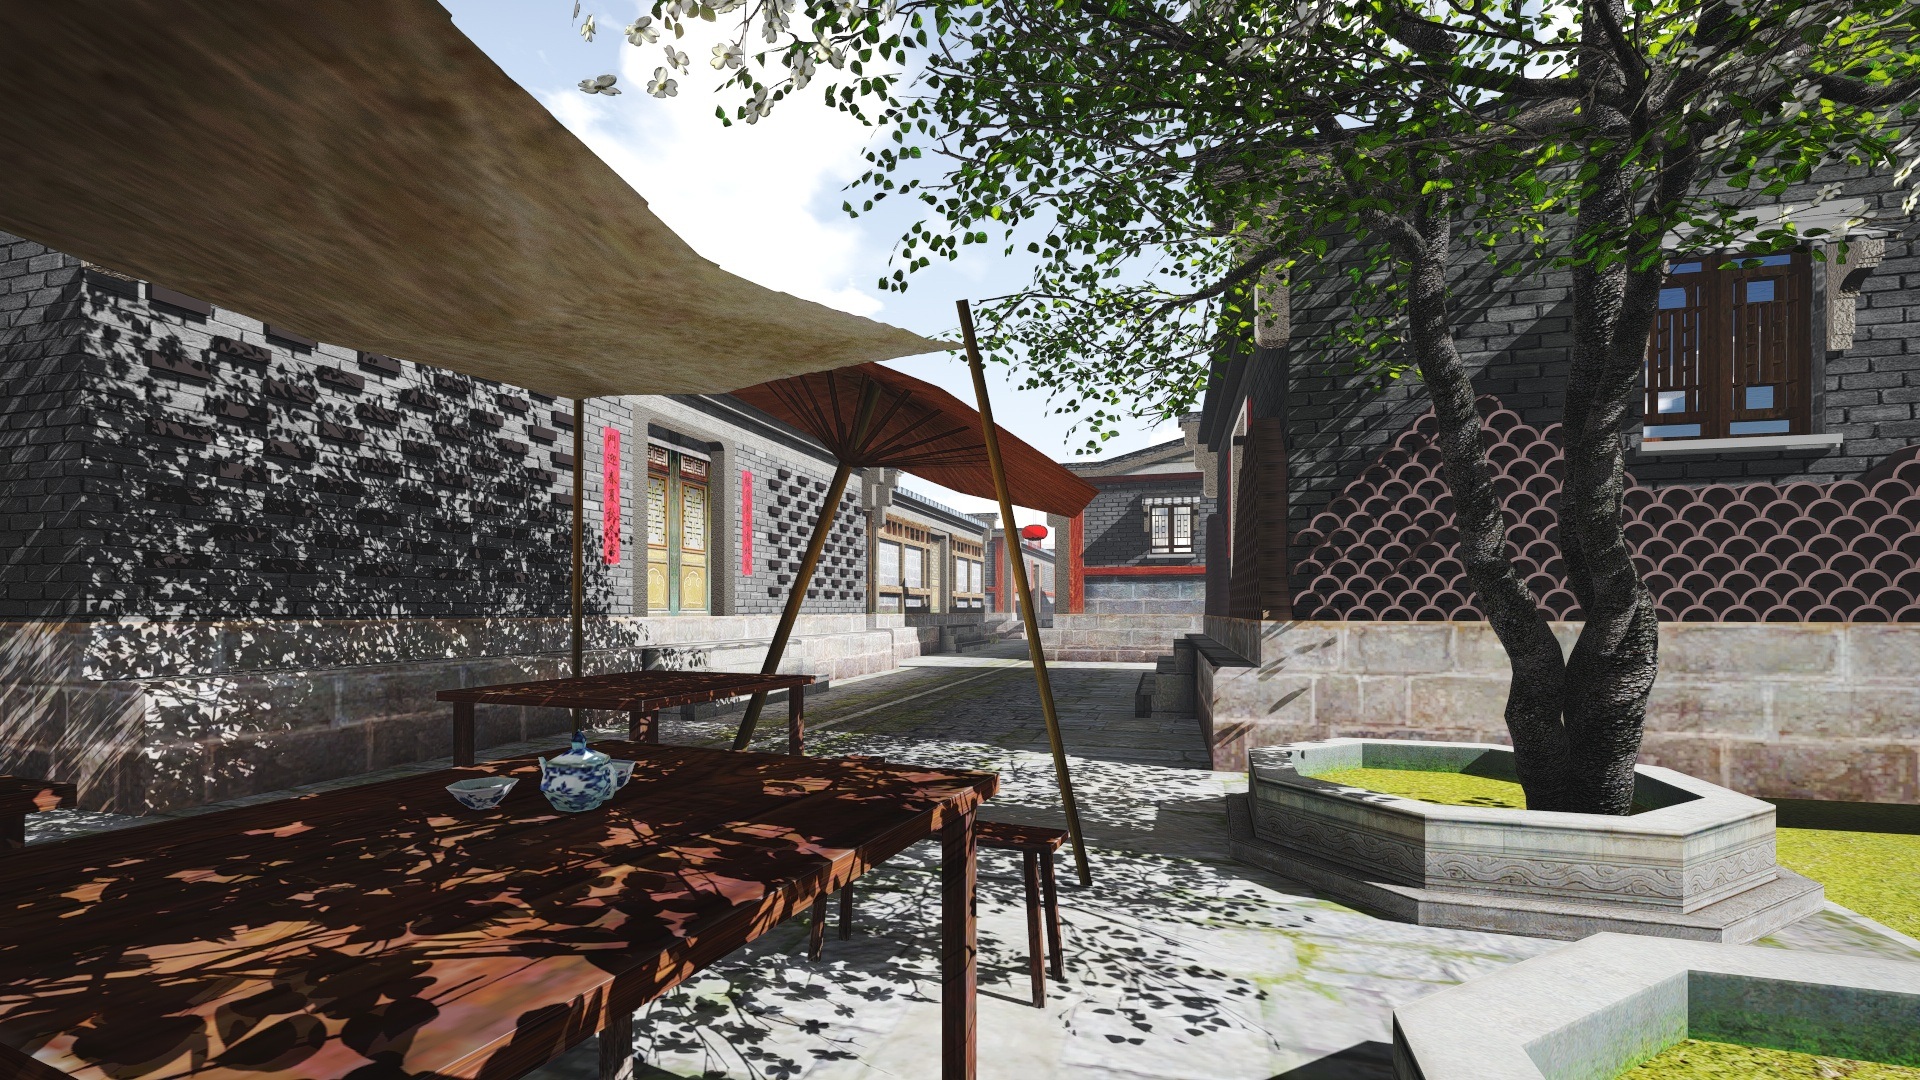
restaurant, effect picture, design, the ancient town, building renovation